EMD GP50

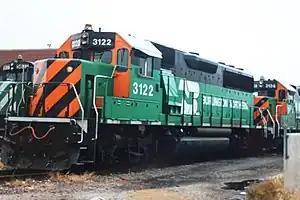
BN GP50 3122 at Clyde Yard, Chicago in its short lived experimental "tiger stripe" paint scheme. (1987)

An EMD GP50 is a 4-axle diesel–electric locomotive built by General Motors Electro-Motive Division (EMD). It is powered by a 16-cylinder EMD 645F3B diesel engine, which can produce between 3,500 and 3,600 hp (2,610 and 2,685 kW). 278 examples of this locomotive were built by EMD between 1980 and 1985. BN 3110-3162 were all delivered with five cab seats, the final five of these having the cab lengthened 23 in (584 mm) vs. the standard EMD cab. The GP50 retains the same overall length of 59 feet 2 inches (18.03 meters) as the GP38, GP39, and GP40 series locomotives.